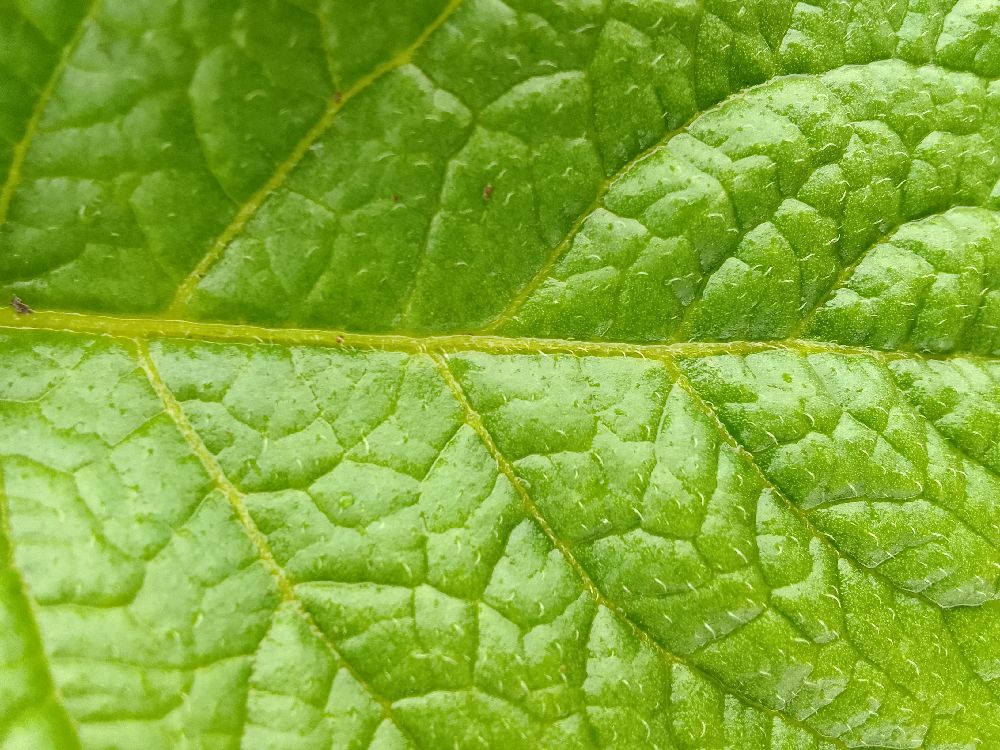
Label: Healthy